Cedric Maxwell

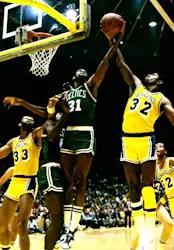
Maxwell (No. 31) in 1985 competing for a rebound with Magic Johnson

Maxwell made an impact in his second season with the Celtics. While Boston was mired in an otherwise awful 1978–79 NBA season, as they awaited Larry Bird's decision to sign with the franchise, the second-year power forward averaged 19.0 points and 9.9 rebounds per game. The Celtics would go just 29–53 on the year, but the young Maxwell's potential, along with the promising addition of Bird and others, set the stage for what would become an NBA dynasty.